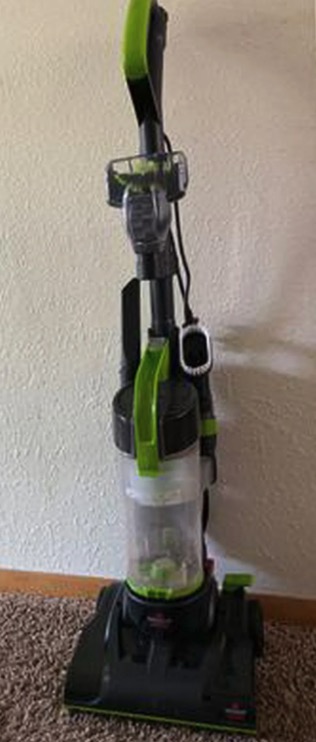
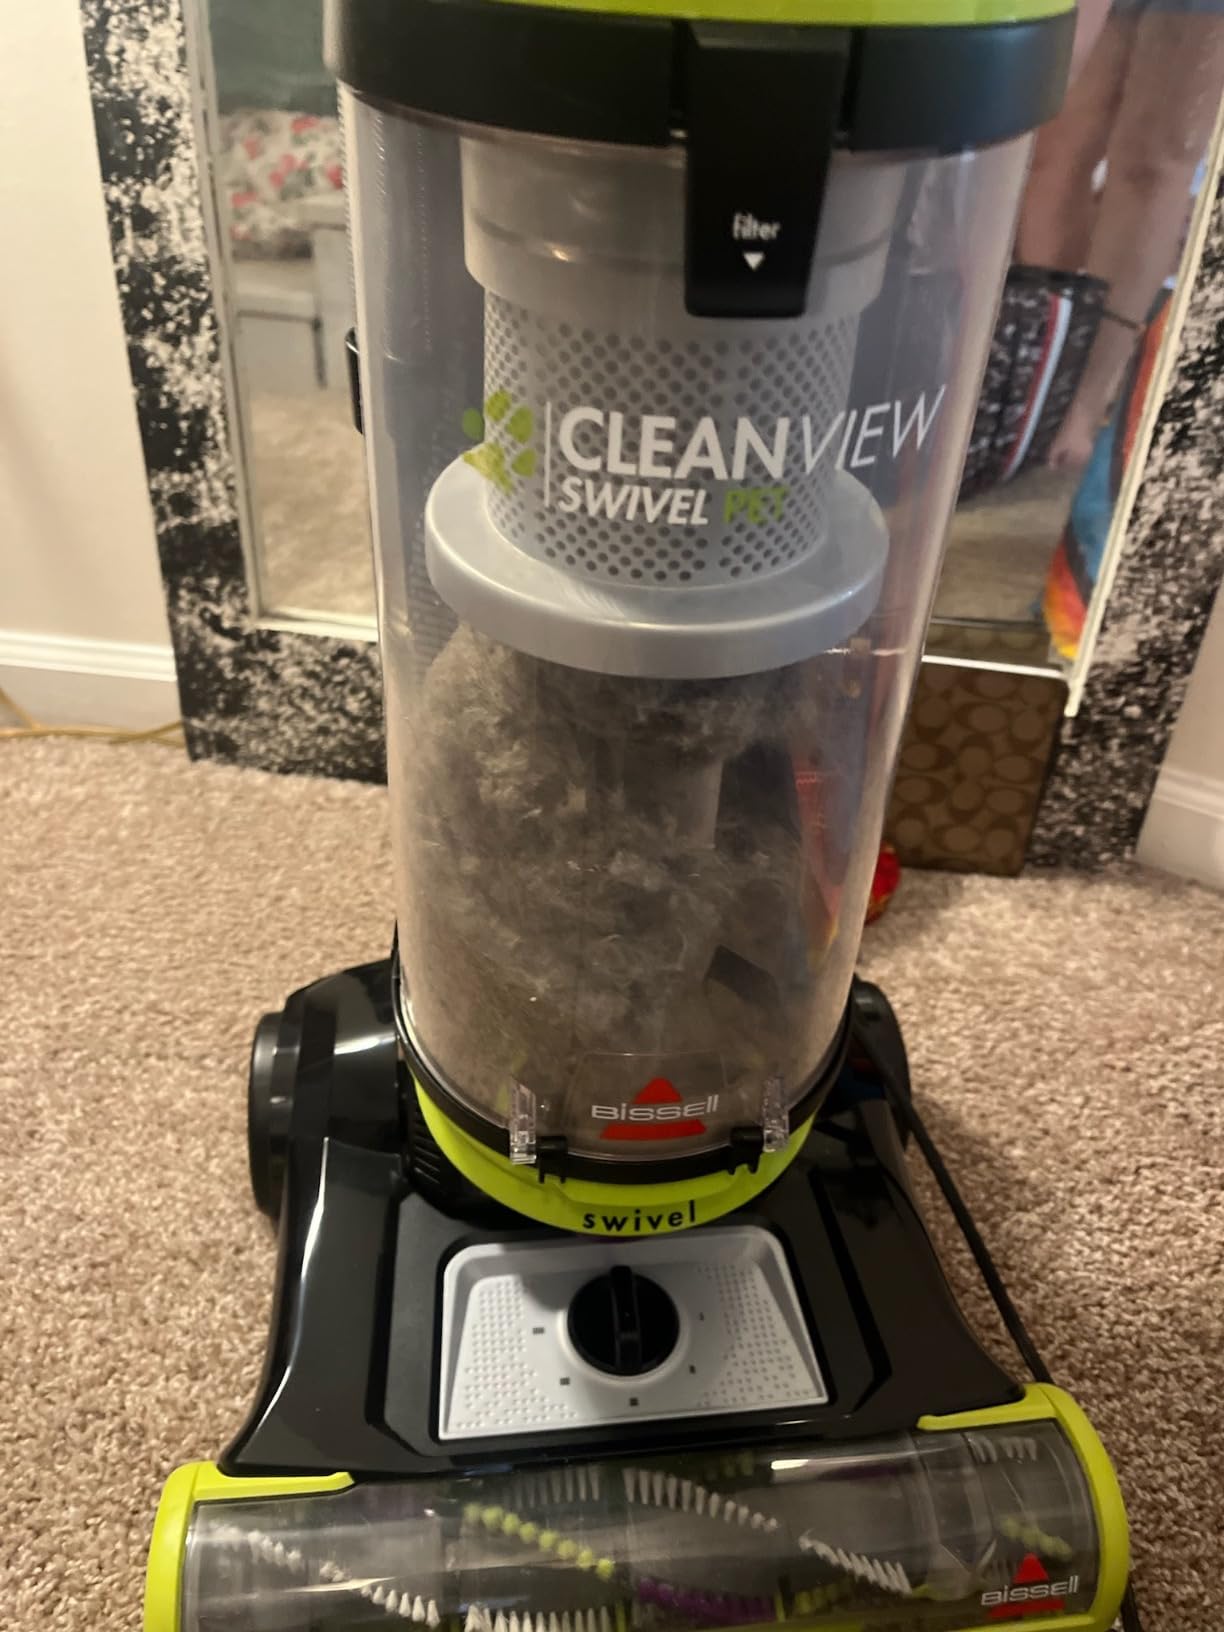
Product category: items_vacuum
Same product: no